Midway Carousel

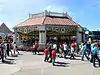

The Midway Carousel (also known as the Daniel C. Müller Carousel) is an antique carousel in Cedar Point in Sandusky, Ohio. It was built in 1912 and was added to the National Register of Historic Places in 1982. The carousel is Cedar Point's oldest operating ride.